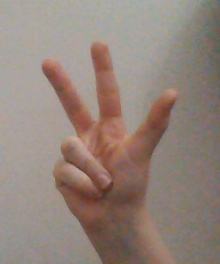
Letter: al